Hardy Monument

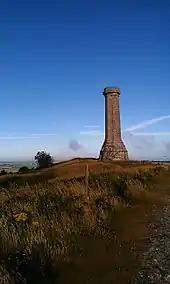
The Hardy Monument from the west

The monument was designated as a grade II listed building in 1956. It has had several major renovations during its history. It was restored in 1900 by Hardy's descendants, and again by the National Trust in 2009-12.